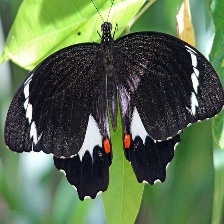
Species: ORCHARD SWALLOW